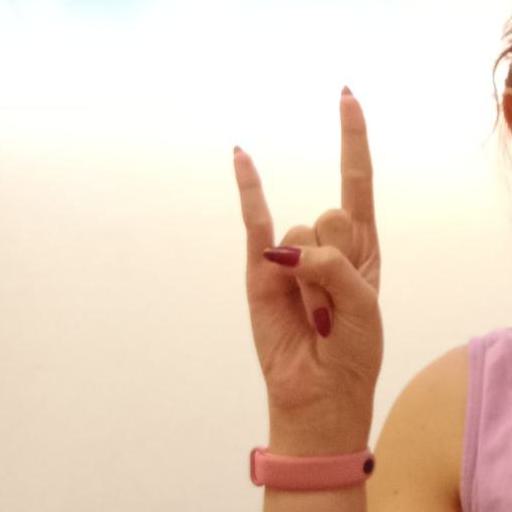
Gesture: rock